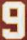
Number: 9